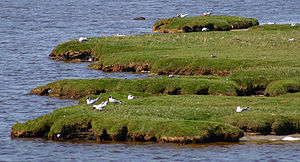
Vådområde
Vejlerne mellem Thisted og Fjerritslev.
Et vådområde er en betegnelse, der bruges inden for økologien og dækker over alle typer fugtige og våde områder, hvor vandstanden er lige under jordens overflade eller over, ud til en vanddybde af 6 meter. Vandet kan være ferskvand, brakvand eller saltvand. I vådområder ligger vandspejlet normalt lige under jordoverfladen. I perioder med nedbør hæves vandspejlet eventuelt og området oversvømmes.